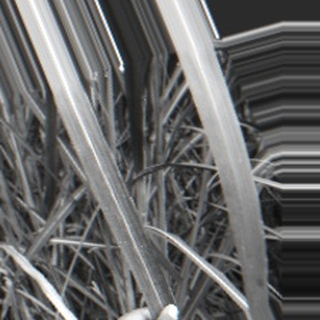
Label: sugarcane_bacterial_blight